Joe Judge (baseball)

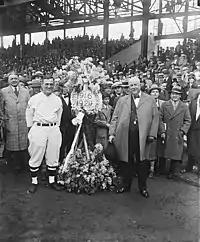
Joe Judge (front left), receives a flower tribute from the Elks Club for the team before a game in April 1929

The Senators had traditionally struggled, finishing higher than fourth place only four times in their first two decades, but now entered the strongest period in their history. Second baseman Bucky Harris had joined the starting lineup in 1920, and shortstop Roger Peckinpaugh had been acquired in 1922, with rookie third baseman Ossie Bluege also arriving briefly the same year. In 1922 Washington set a major league team record of 161 double plays, breaking the mark of 155 shared by the 1921 Giants and White Sox, and in – the first full season in which all four played together – the Senators shattered their own mark with 182; the record would be broken by the Cincinnati Reds, with 194. In 1923 the Senators also became only the fifth team in major league history – and the first since the Philadelphia Athletics with their "$100,000 infield" – to have all four infielders lead the league in double plays. Judge led the AL in fielding for the first time that year with a .993 average.